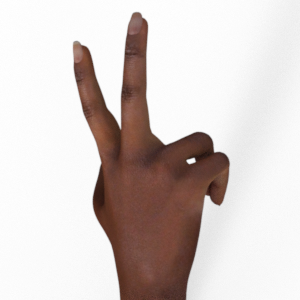
Label: scissors